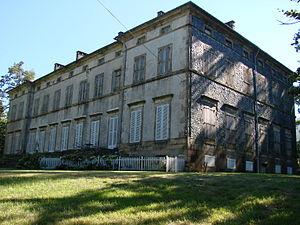
Le château de Soult-Berg est situé sur la commune de Saint-Amans-Soult, dans le département du Tarn.
Cet article recense les monuments historiques du département du Tarn, en France, à l'exception des :
Cet article recense par ordre alphabétique et de manière se voulant exhaustive, les châteaux, maisons fortes, mottes castrales, manoirs situés dans le département français du Tarn, ainsi que les palais ou autres tours et commanderies. Il est fait état des inscriptions ou classements au titre des monuments historiques.